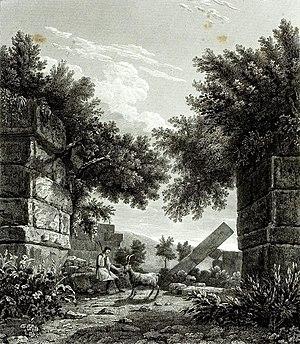
Messène est une cité de la Grèce classique, en Messénie, dans le Sud-Ouest du Péloponnèse, située dans l'actuel dème de Messini. Elle fut la cité des Hilotes, qui furent réduits en esclavage par les Spartiates. Au IVᵉ siècle av. J.-C., le général thébain Épaminondas, entrant dans Sparte, libéra les Hilotes, qui fondèrent alors une nouvelle Messène, en 369 av. J.-C. Messène est célèbre pour ses murailles, parmi les plus grandes de toute la Grèce classique.
L’expédition de Morée est le nom donné à l’intervention terrestre de l’armée française dans le Péloponnèse entre 1828 et 1833, lors de la guerre d'indépendance grecque, afin de libérer la région des forces d'occupation turco-égyptiennes. Elle est également accompagnée d'une expédition scientifique mandatée par l'Institut de France.